Goldenhar syndrome

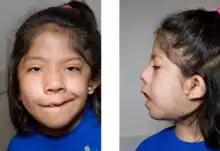
Female with Goldenhar syndrome, showing preauricular skin tags

Goldenhar syndrome is a rare congenital defect characterized by incomplete development of the ear, nose, soft palate, lip and mandible on usually one side of the body. Common clinical manifestations include limbal dermoids, preauricular skin tags and strabismus. It is associated with anomalous development of the first branchial arch and second branchial arch.